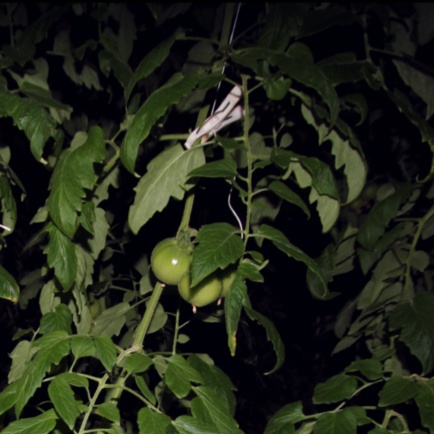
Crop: tomato